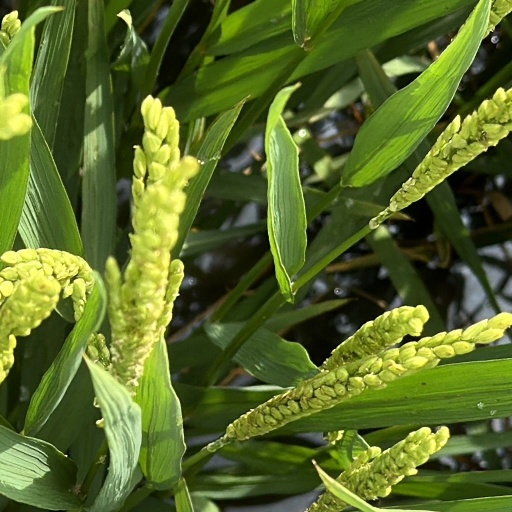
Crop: rice